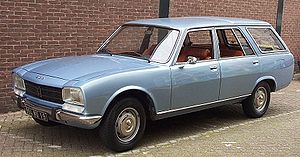
Peugeot 504
Peugeot 504 var en bilmodel fra den franske bilfabrikant Peugeot, som blev bygget mellem 1968 og 1983 i Europa. Den kan stadigvæk købes som ny bil i Kenya og Nigeria. Modellen blev første gang præsenteret på Paris Motor Show i 1968 som firedørs sedan med 1,8 liters motor. Den fik opmærksomhed for sit moderne udseende og sine gode køreegenskaber, og vandt titlen Årets Bil i Europa samme år.